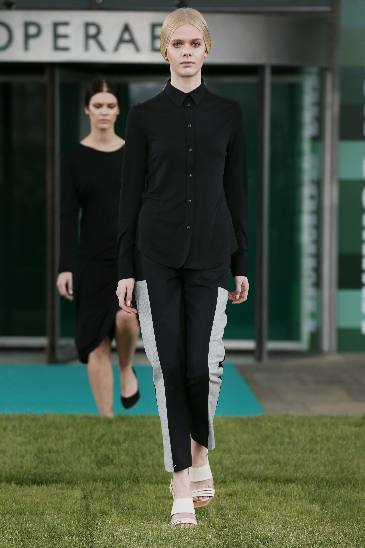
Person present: Yes